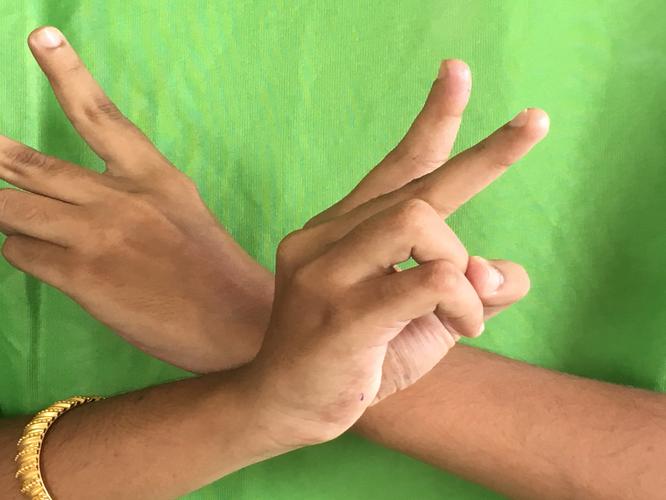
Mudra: Kartariswastika
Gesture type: double_hand